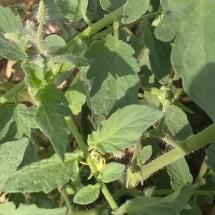
Crop: Tomato
Condition: healthy-leaf